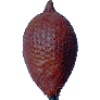
Label: salak